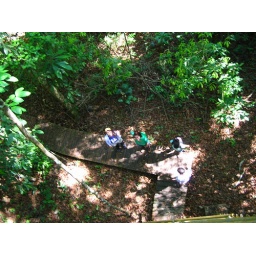
Students below the km 83 logged forest walkup tower during the first days of the course